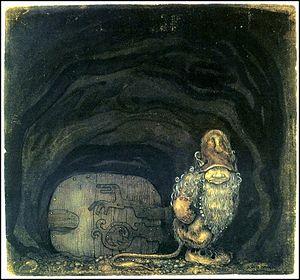
Illustration tirée du conte "" När Trollmor skötte Kungens Storbyk "" d´Elsa Beskow, réalisée par John Bauer pour ""Bland tomtar och troll"" (Parmi les gnomes et les trolls), édition 1914. Voir aussi Image:Inga by John Bauer 1914.jpg tiré de la même histoire.